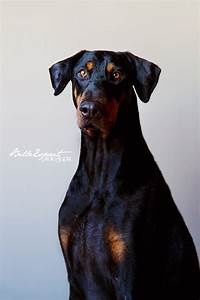
Label: dog